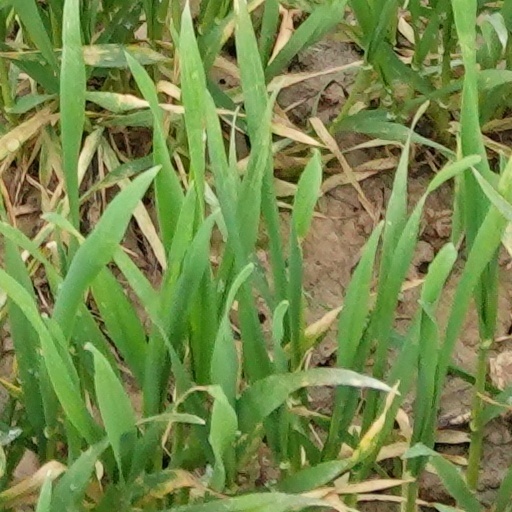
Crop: wheat